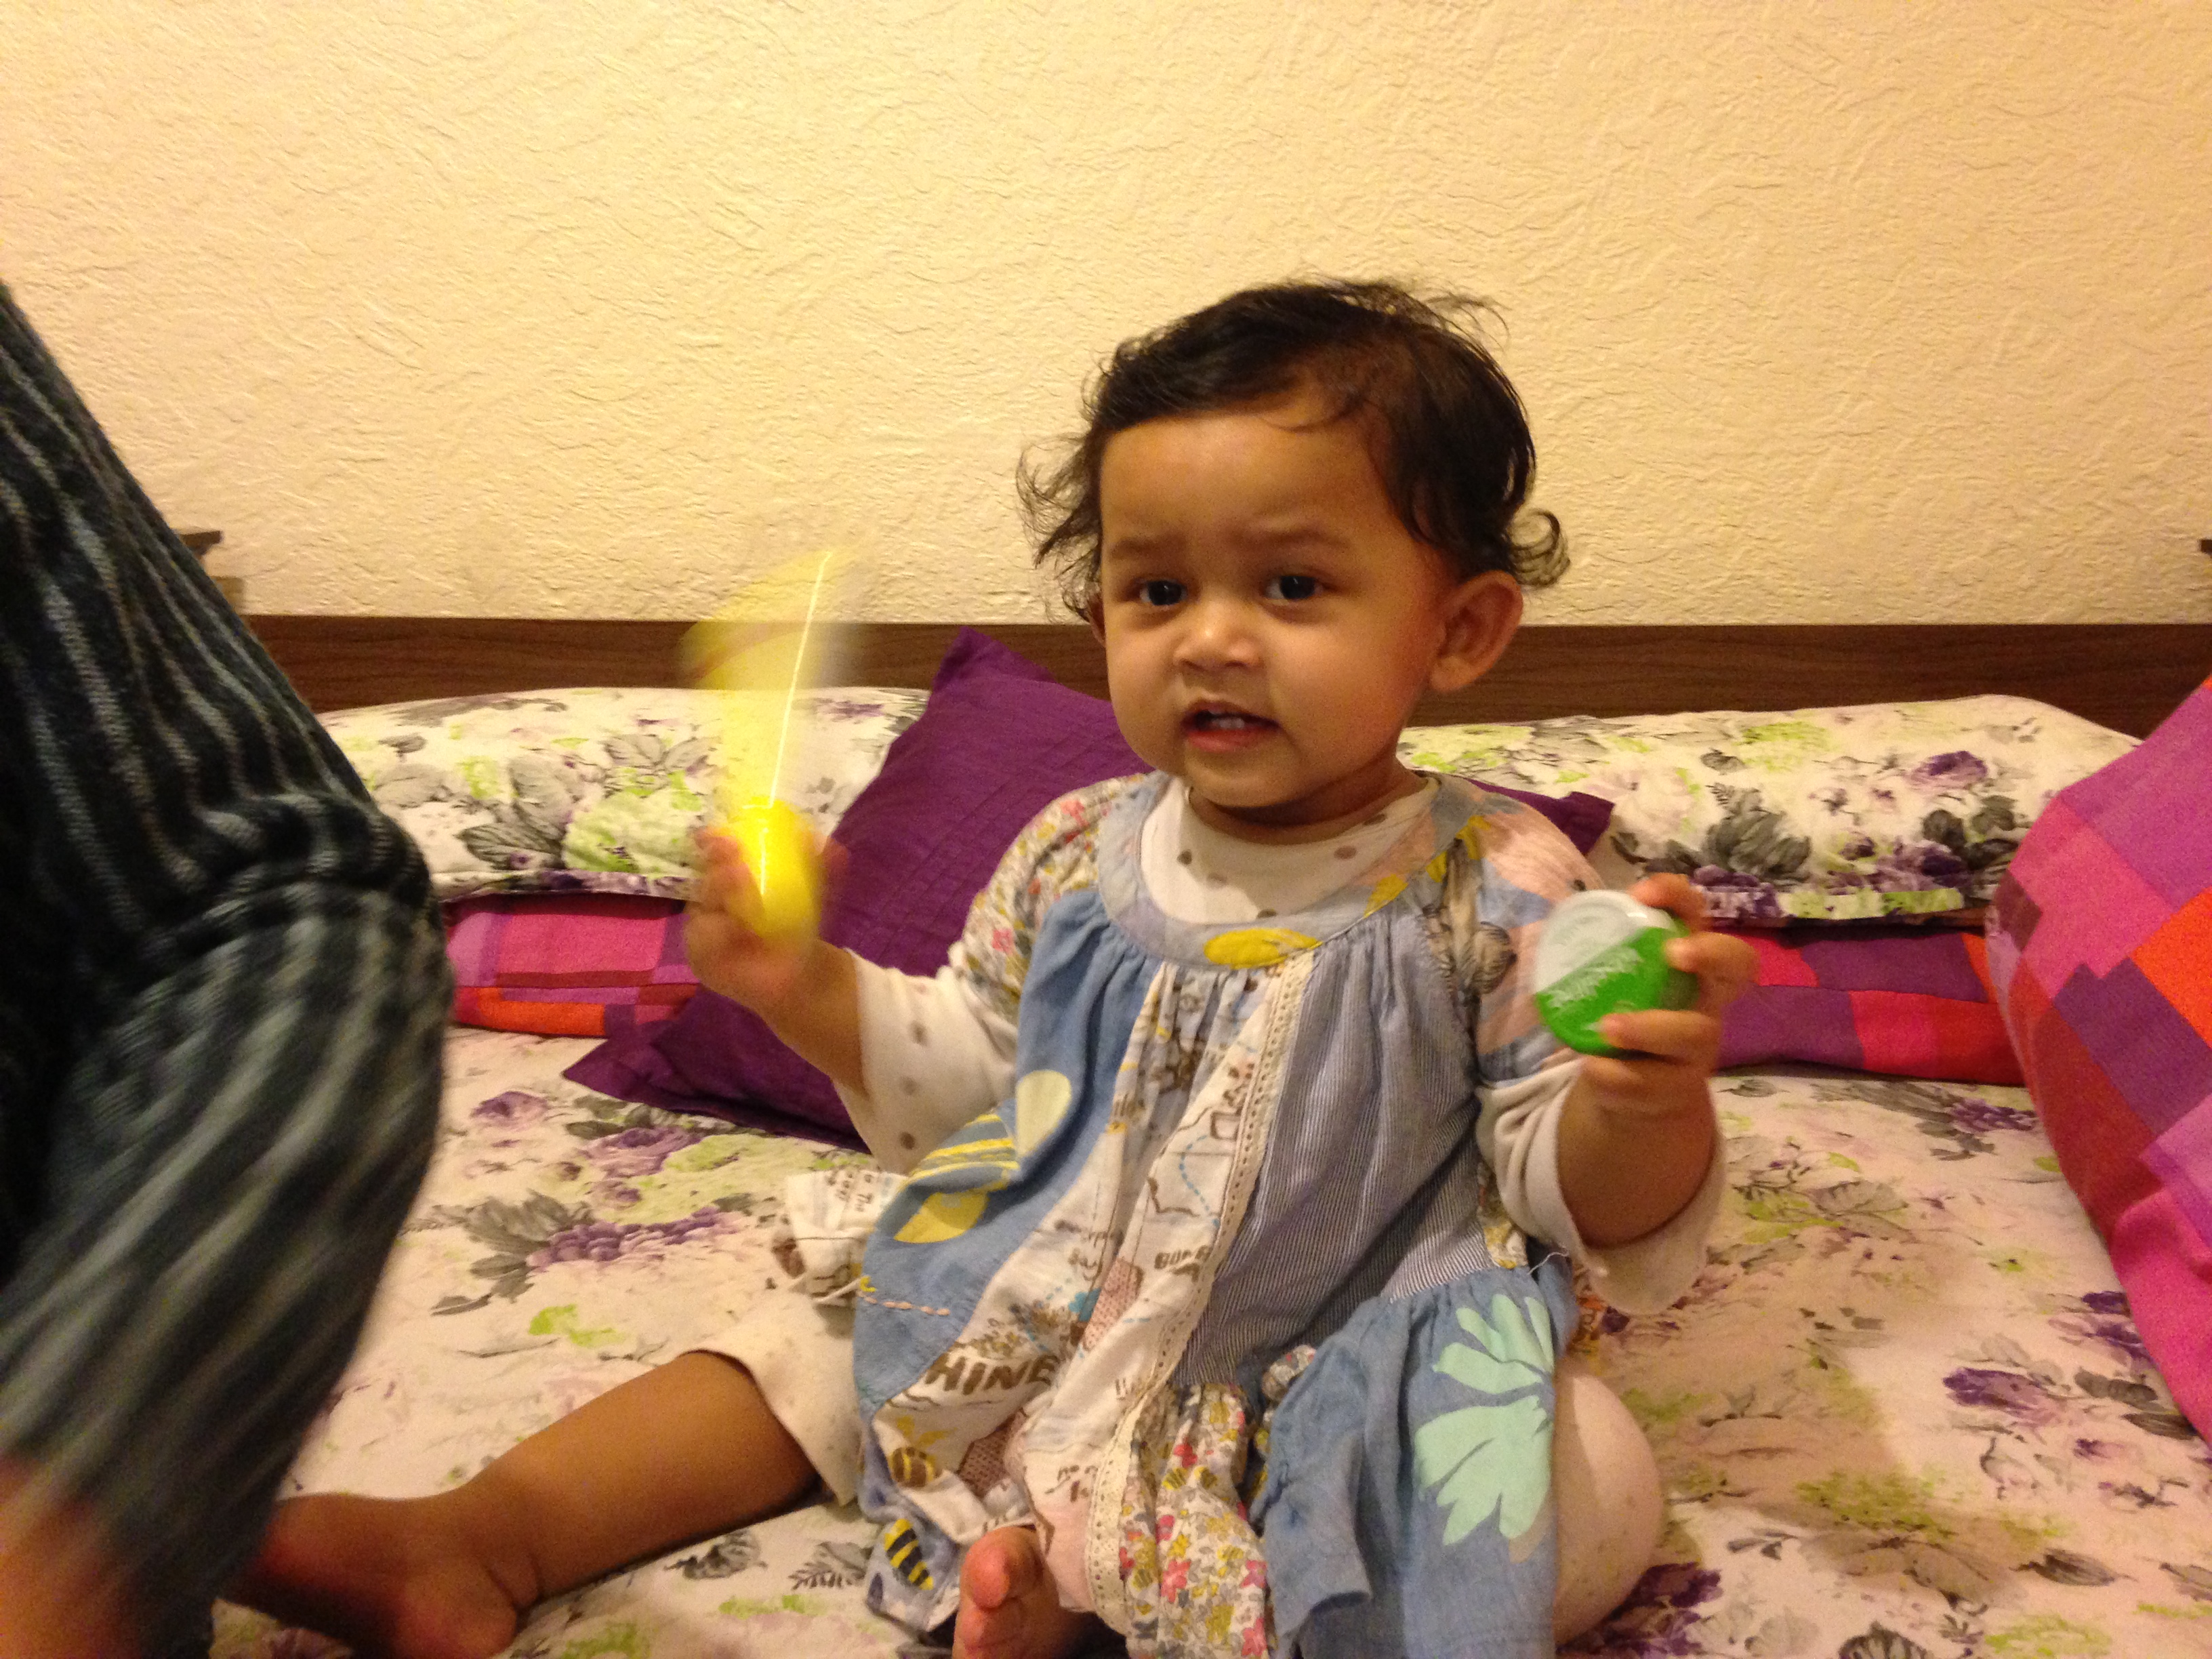
toddler, child, skin, day, sitting, girl, infant, arm